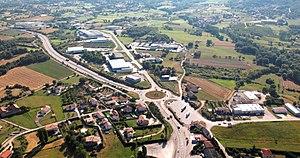
Félines détail
Félines est une commune française, située dans le département de l'Ardèche en région Auvergne-Rhône-Alpes.